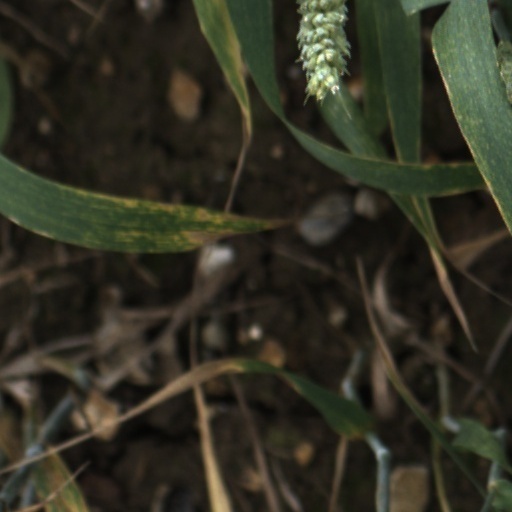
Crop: wheat